1 Percent of Friendship

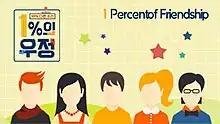

1 Percent of Friendship is a South Korean reality show distributed by KBS2 which aired on Saturdays. Originally having been just a Chuseok show, it became a permanent weekly show after favourable reviews of its pilot episode.